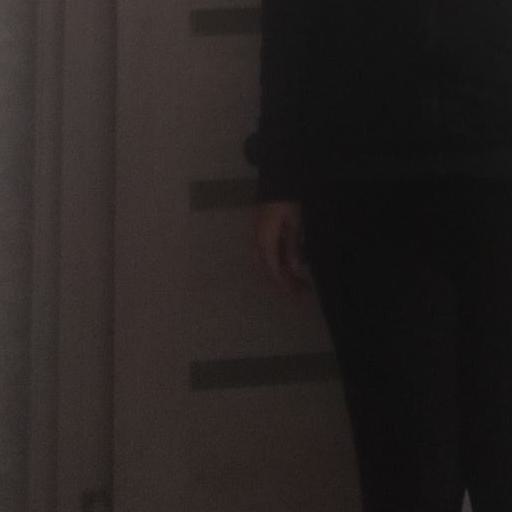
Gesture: no_gesture